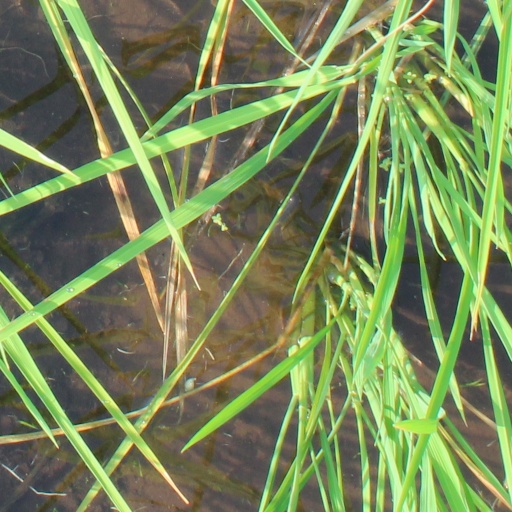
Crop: rice